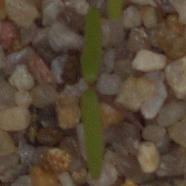
Label: fat_hen